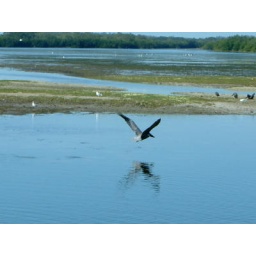
Brown Pelican flying over water at the Ding Darling National Wildlife Refuge, Sanibel, Florida, January 2004